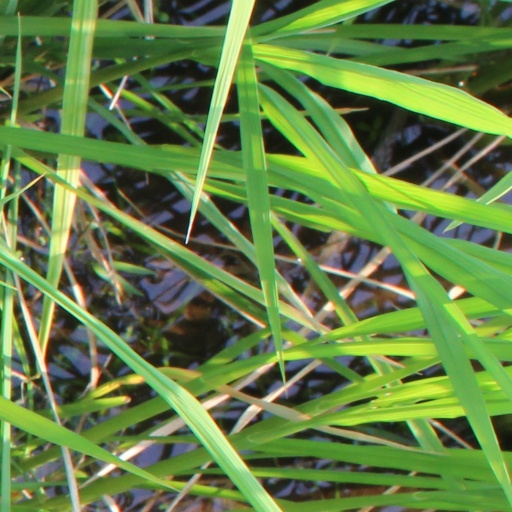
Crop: rice